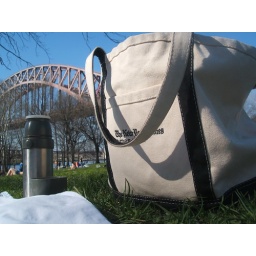
A good view, some tea in a thermos, and a bag full of books and pencils and candy and happiness.